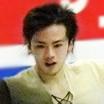
Age: 22